Maria Novolodskaya

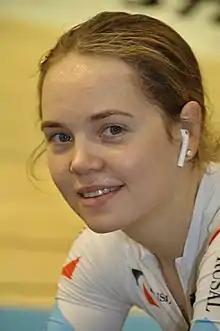
Novolodskaya in 2018

Maria Yuryevna Novolodskaya (born 28 July 1999) is a Russian track and road racing cyclist, who rides for UCI Women's Continental Team from 2023. She rode in the women's time trial event at the 2018 UCI Road World Championships and took the silver medal in the under-23 time trial at the 2019 European Road Championships.